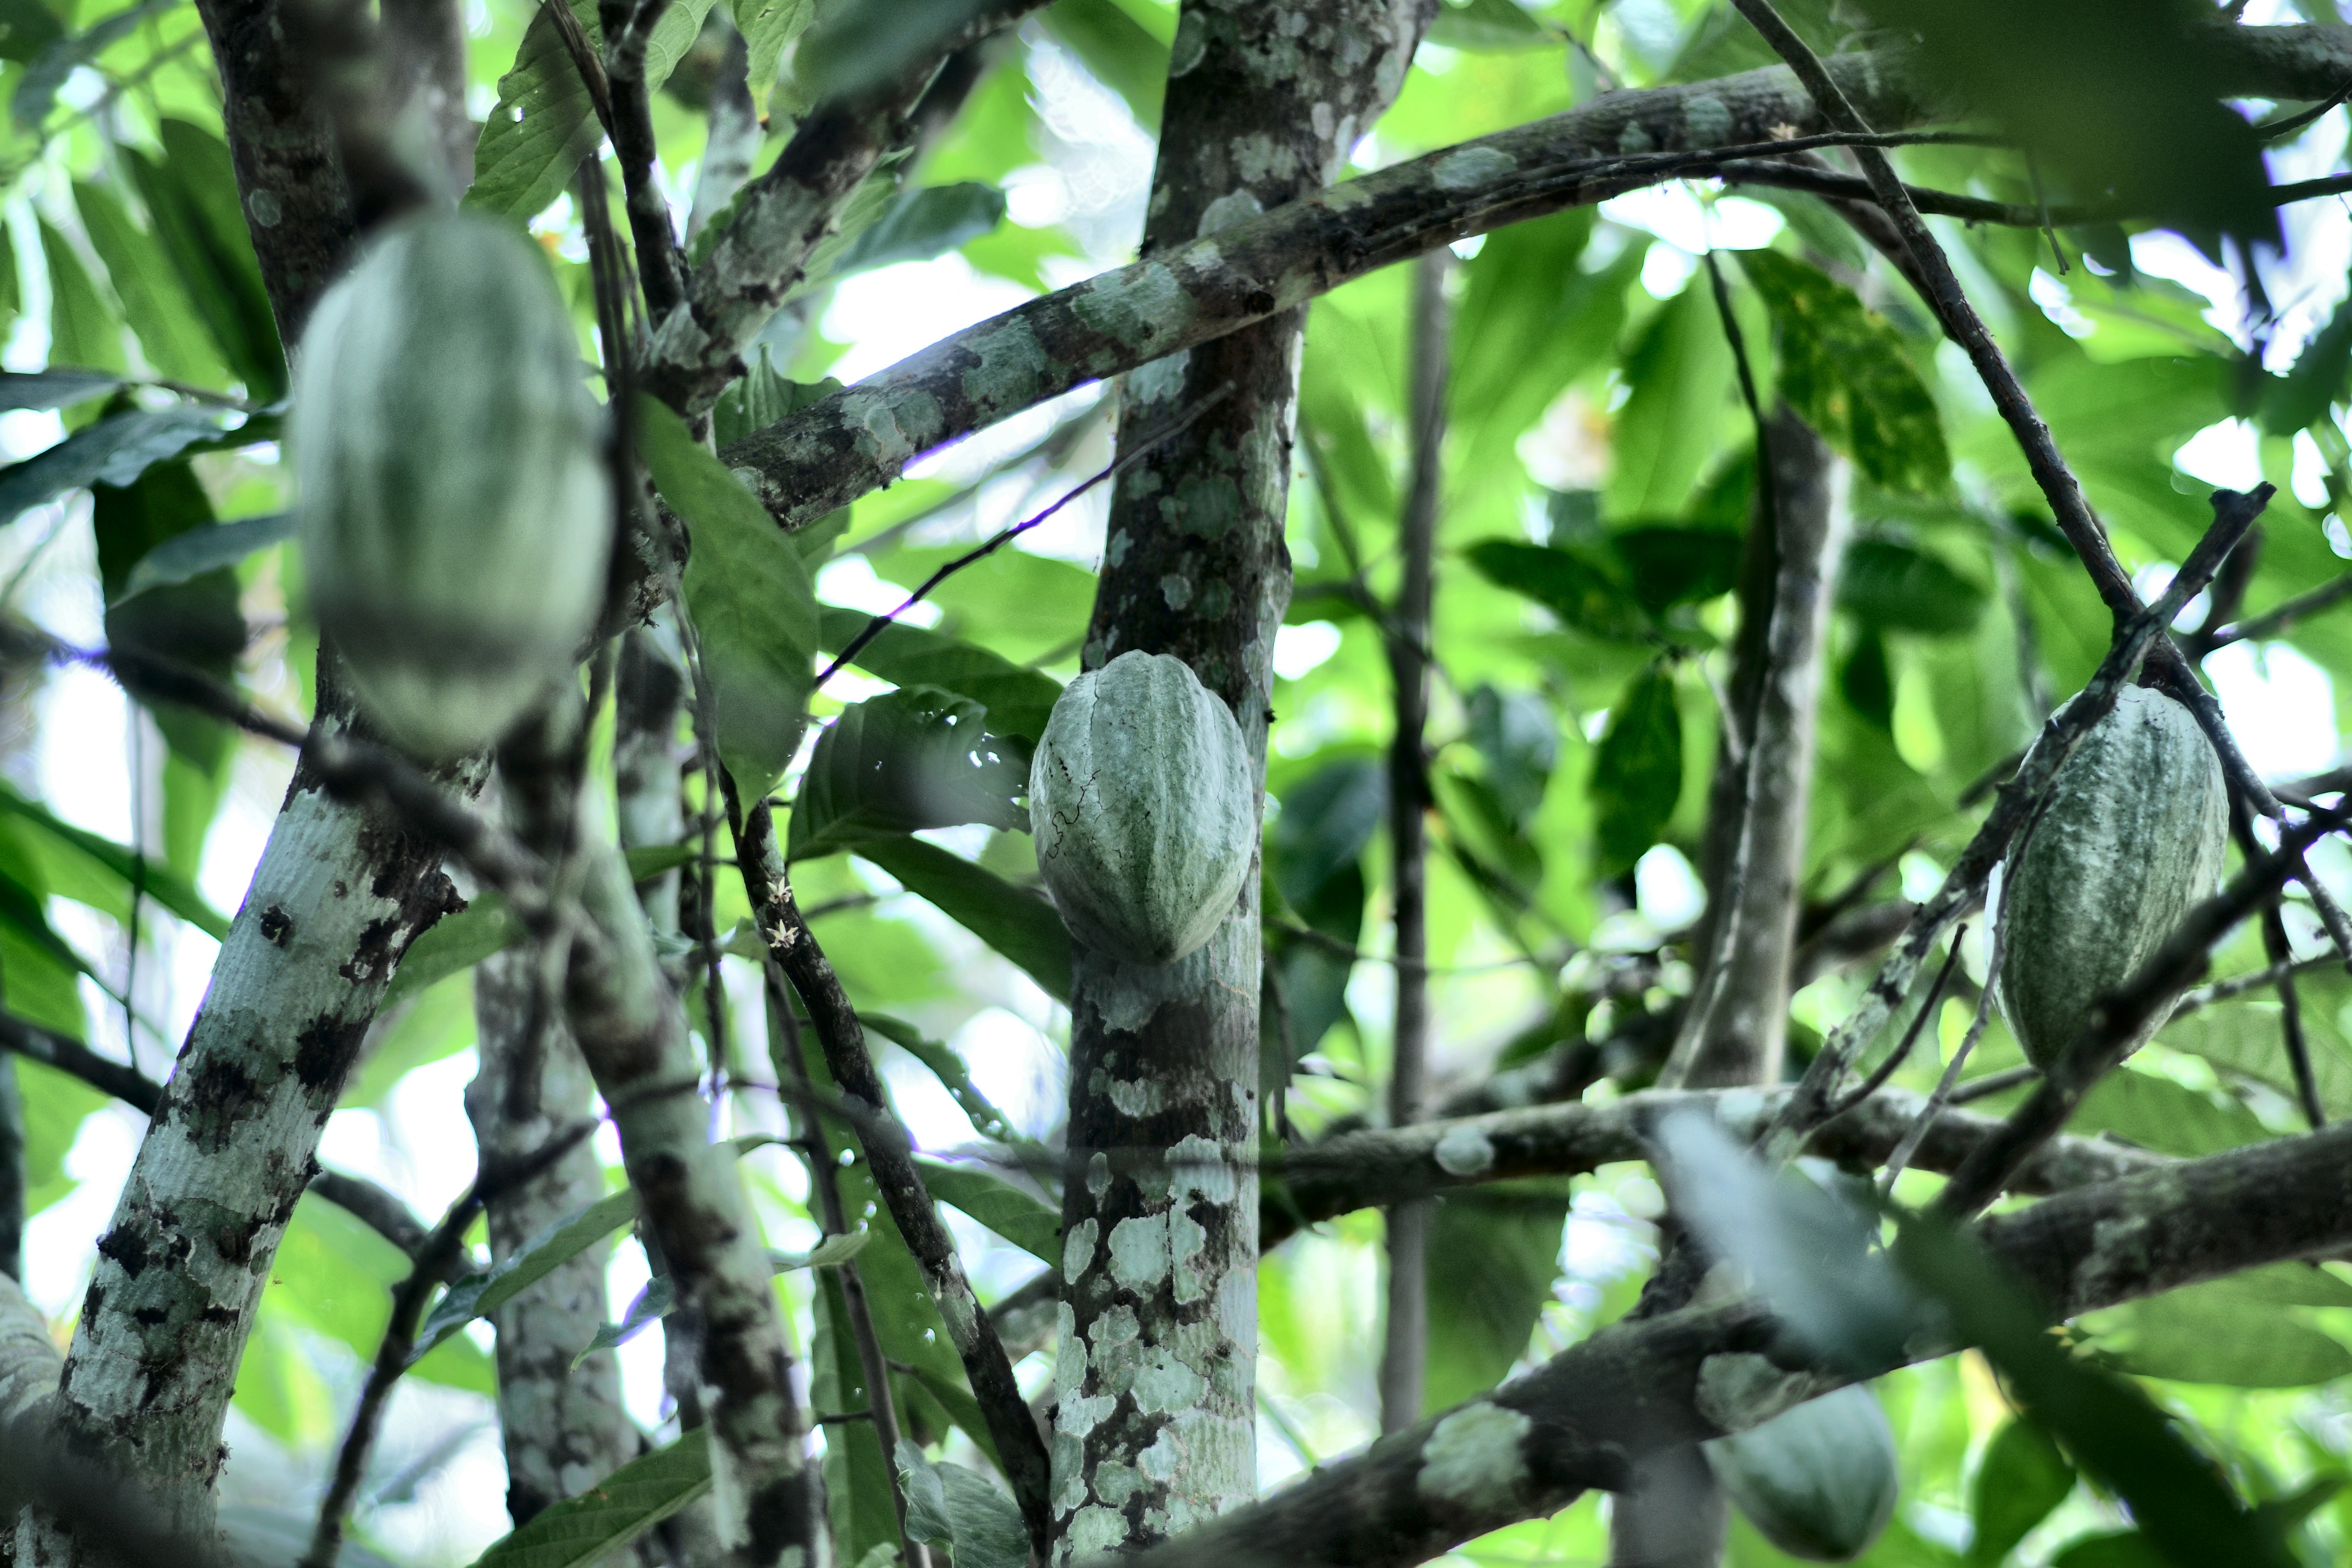
Maturity: unmature
Variety: Guiana